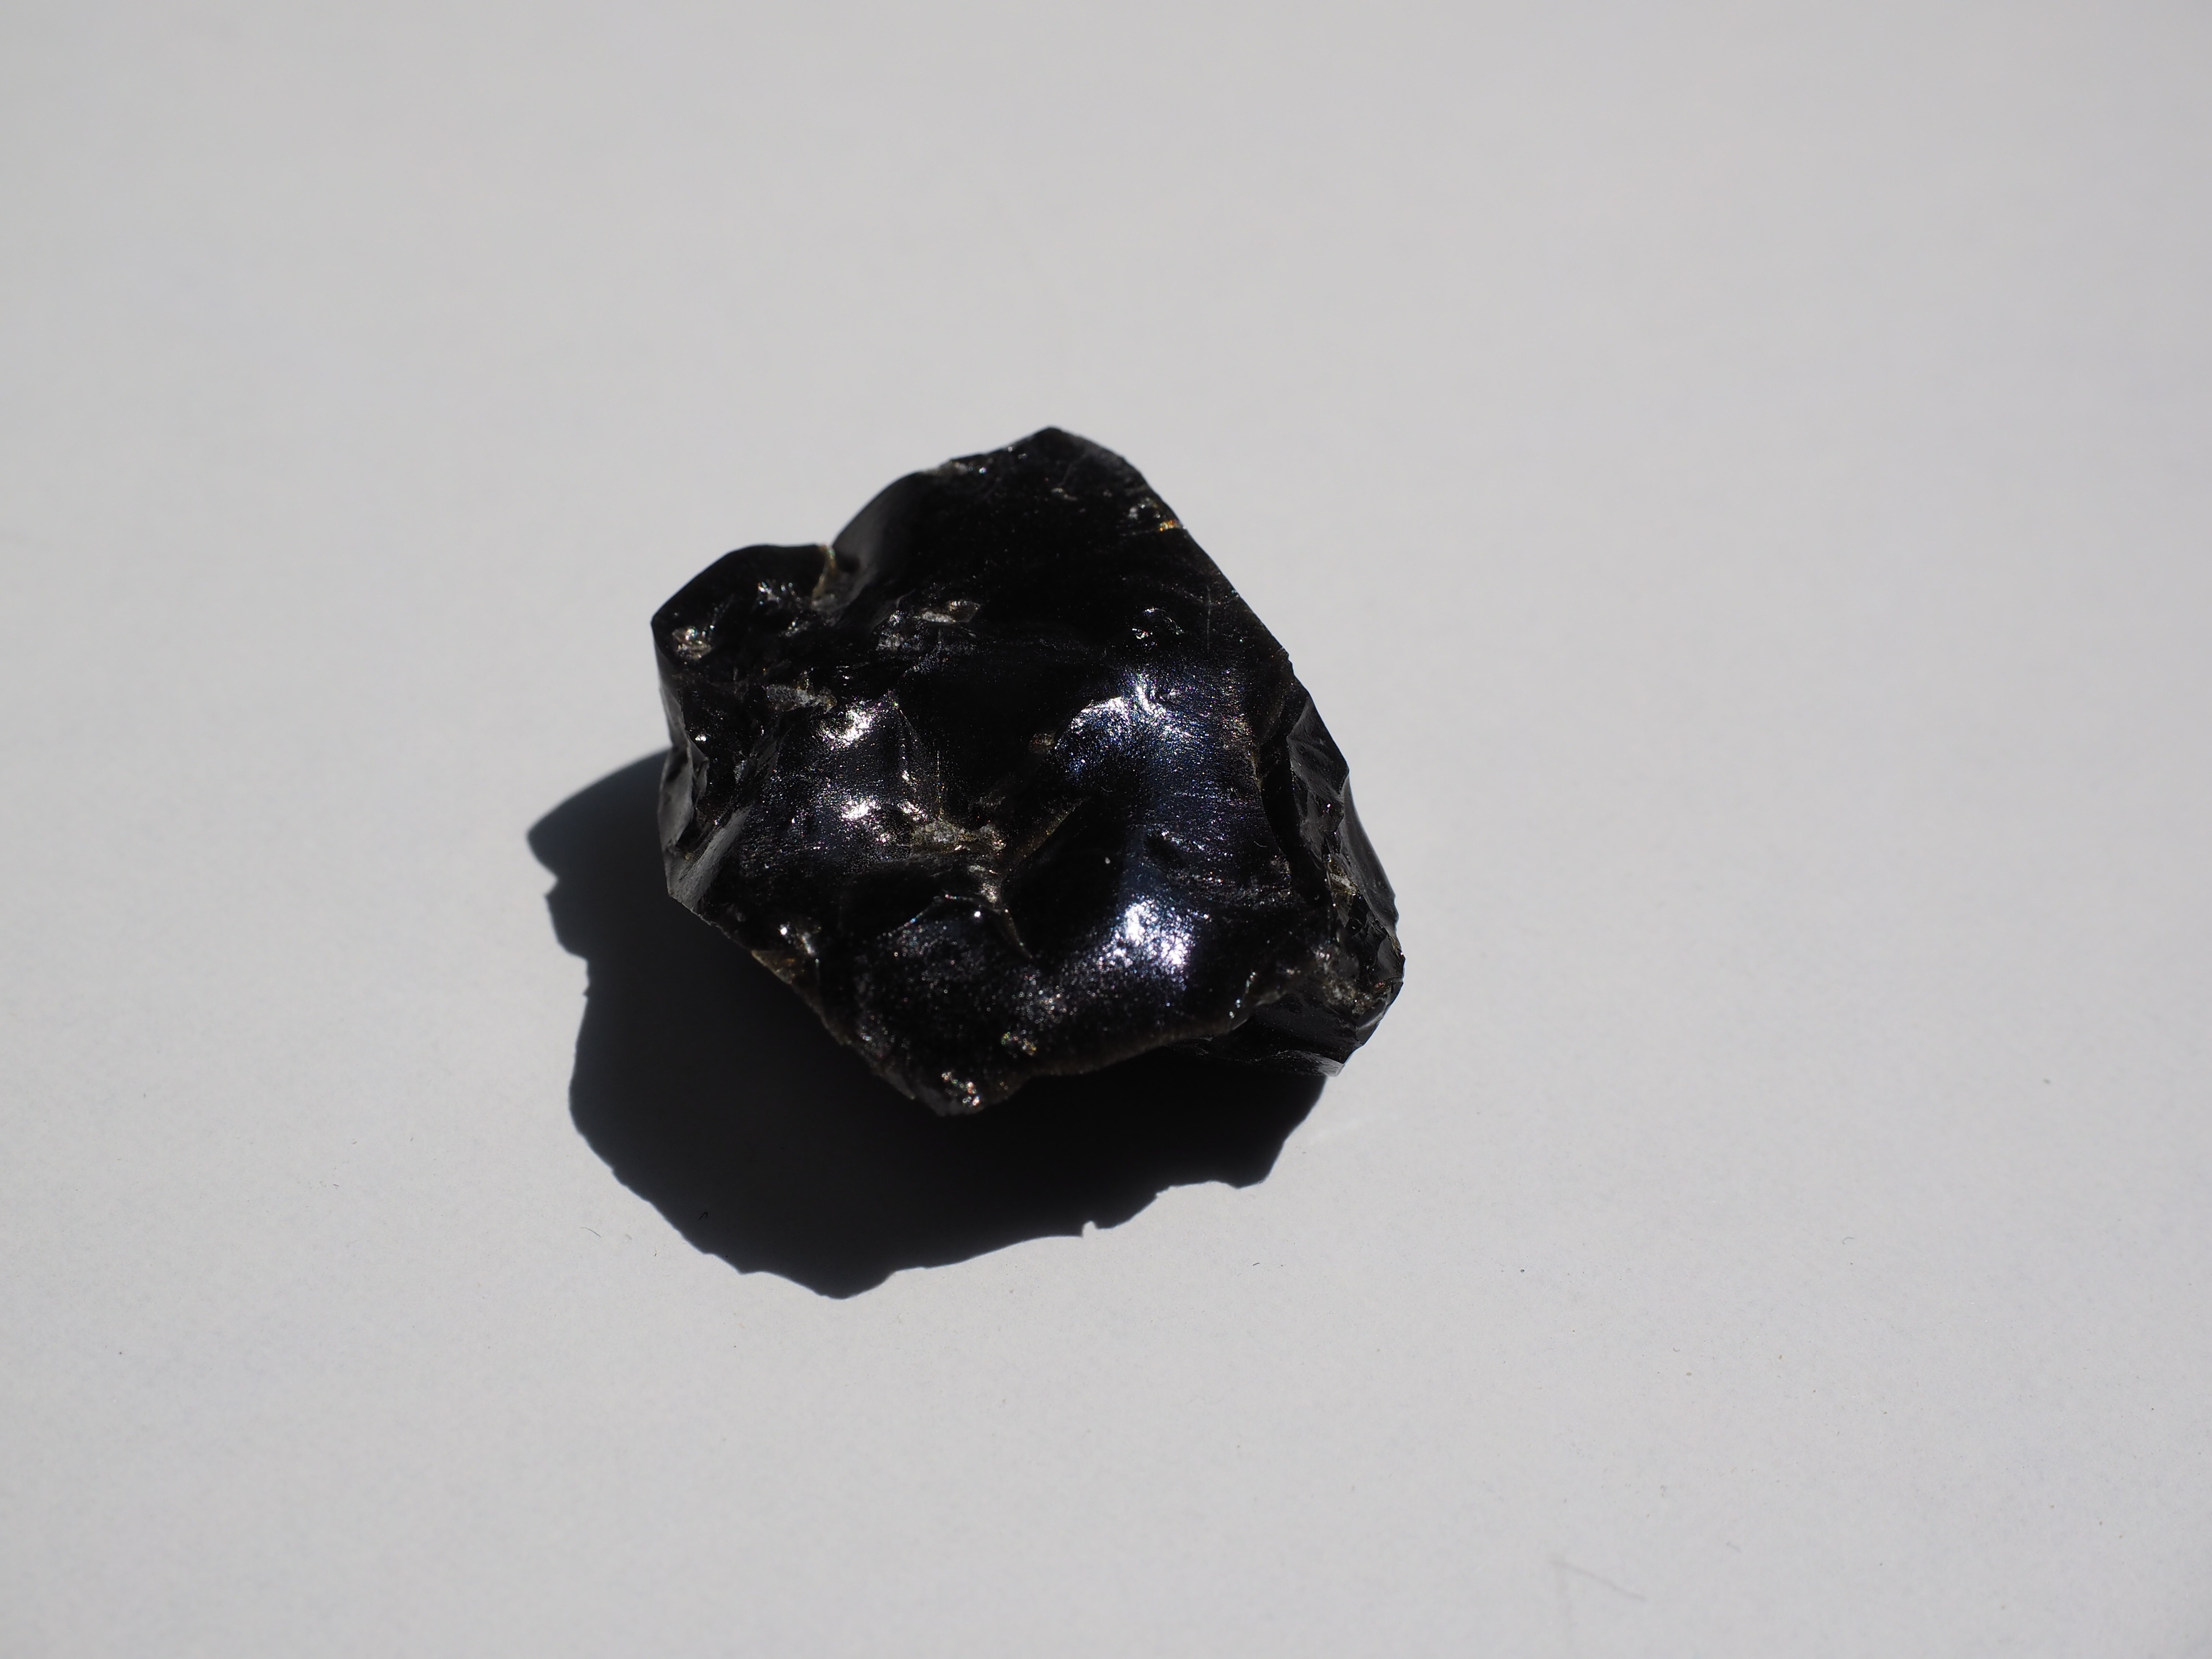
hand, flower, stone, black, material, jewellery, art, organ, shiny, obsidian, volcanic, mineral, macro photography, fashion accessory, rocks glass, volcanic rocks glass, shell break